Buyeo

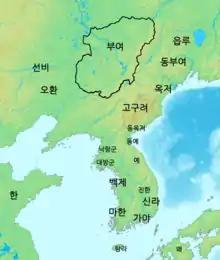
Buyeo location

In the 1930s, Chinese historian Jin Yufu (金毓黻) developed a linear model of descent for the people of Manchuria and northern Korea, from the kingdoms of Buyeo, Goguryeo, and Baekje, to the modern Korean nationality. Later historians of Northeast China built upon this influential model.